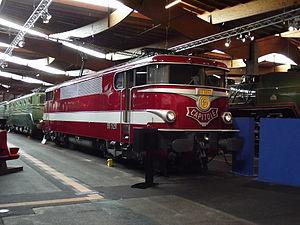
La Cité du Train - Patrimoine SNCF, à Mulhouse, est le plus grand musée ferroviaire d'Europe.
Les six BB 9200 Capitole étaient les premières locomotives de la SNCF à grande vitesse pour le service régulier des trains de voyageurs. Il s'agit d'une sous-série de la BB 9200 complétée par l'ajout de machines de série originelle modifiées.
Le Capitole était un train reliant Paris-Austerlitz à Toulouse par la ligne des Aubrais - Orléans à Montauban-Ville-Bourbon qui circula de 1960 jusqu'au début des années 1990. Première relation ferroviaire régulière à 200 km/h en France, il est longtemps resté l'un des fleurons du rail français, au même titre que le Mistral. Il entra dans le groupement TEE en 1970 et en sortit en 1985 avant de finir sa carrière de manière plus confidentielle.